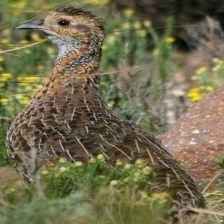
Species: BLACK FRANCOLIN
Scientific name: FRANCOLINUS FRANCOLINUS
ImageNet parent category: partridge